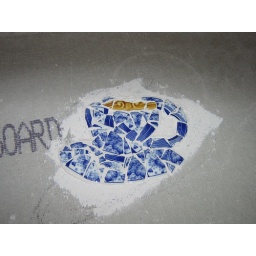
the blue coffee cup in the upper left hand corner